2007 Australian motorcycle Grand Prix

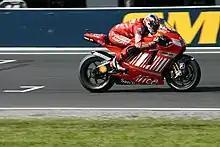
Casey Stoner, riding his Ducati at the MotoGP race. He won the race, the first time an Australian had won his home race since Mick Doohan's victory in 1998.

As lap thirteen begins, Hayden is still angry as he walks off of the gravel trap. Hayden's retirement moves Pedrosa up to third, Melandri to fourth, Capirossi to fifth and Barros to sixth place. Stoner has created a gap that's over 4 seconds to Rossi as well. Further back, Capirossi's Bridgestone-shod Ducati had caught Melandri at a rapid pace.